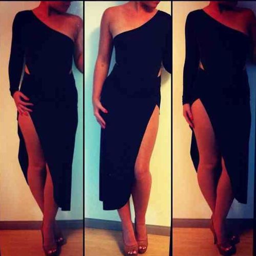
i like this black dress with the high slit ♥